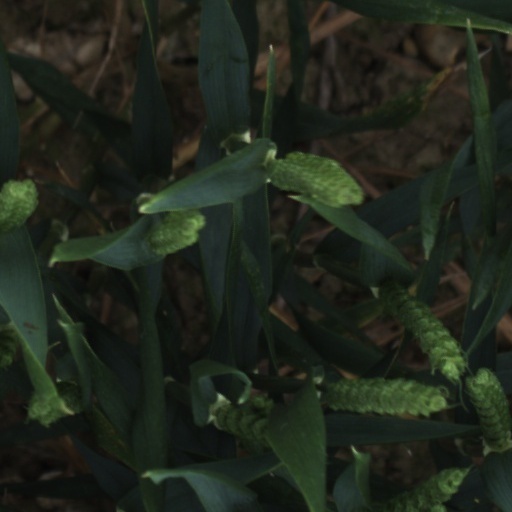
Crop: wheat